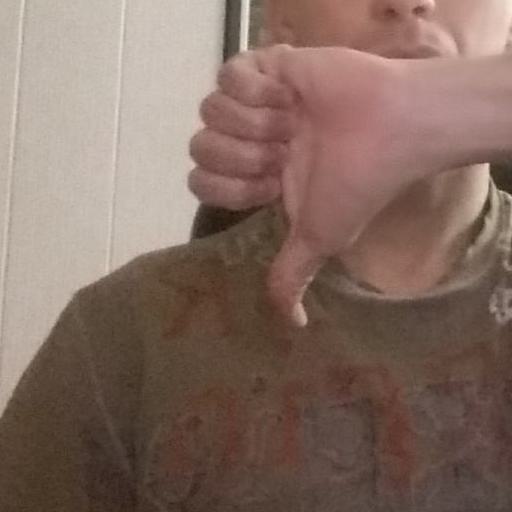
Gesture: dislike